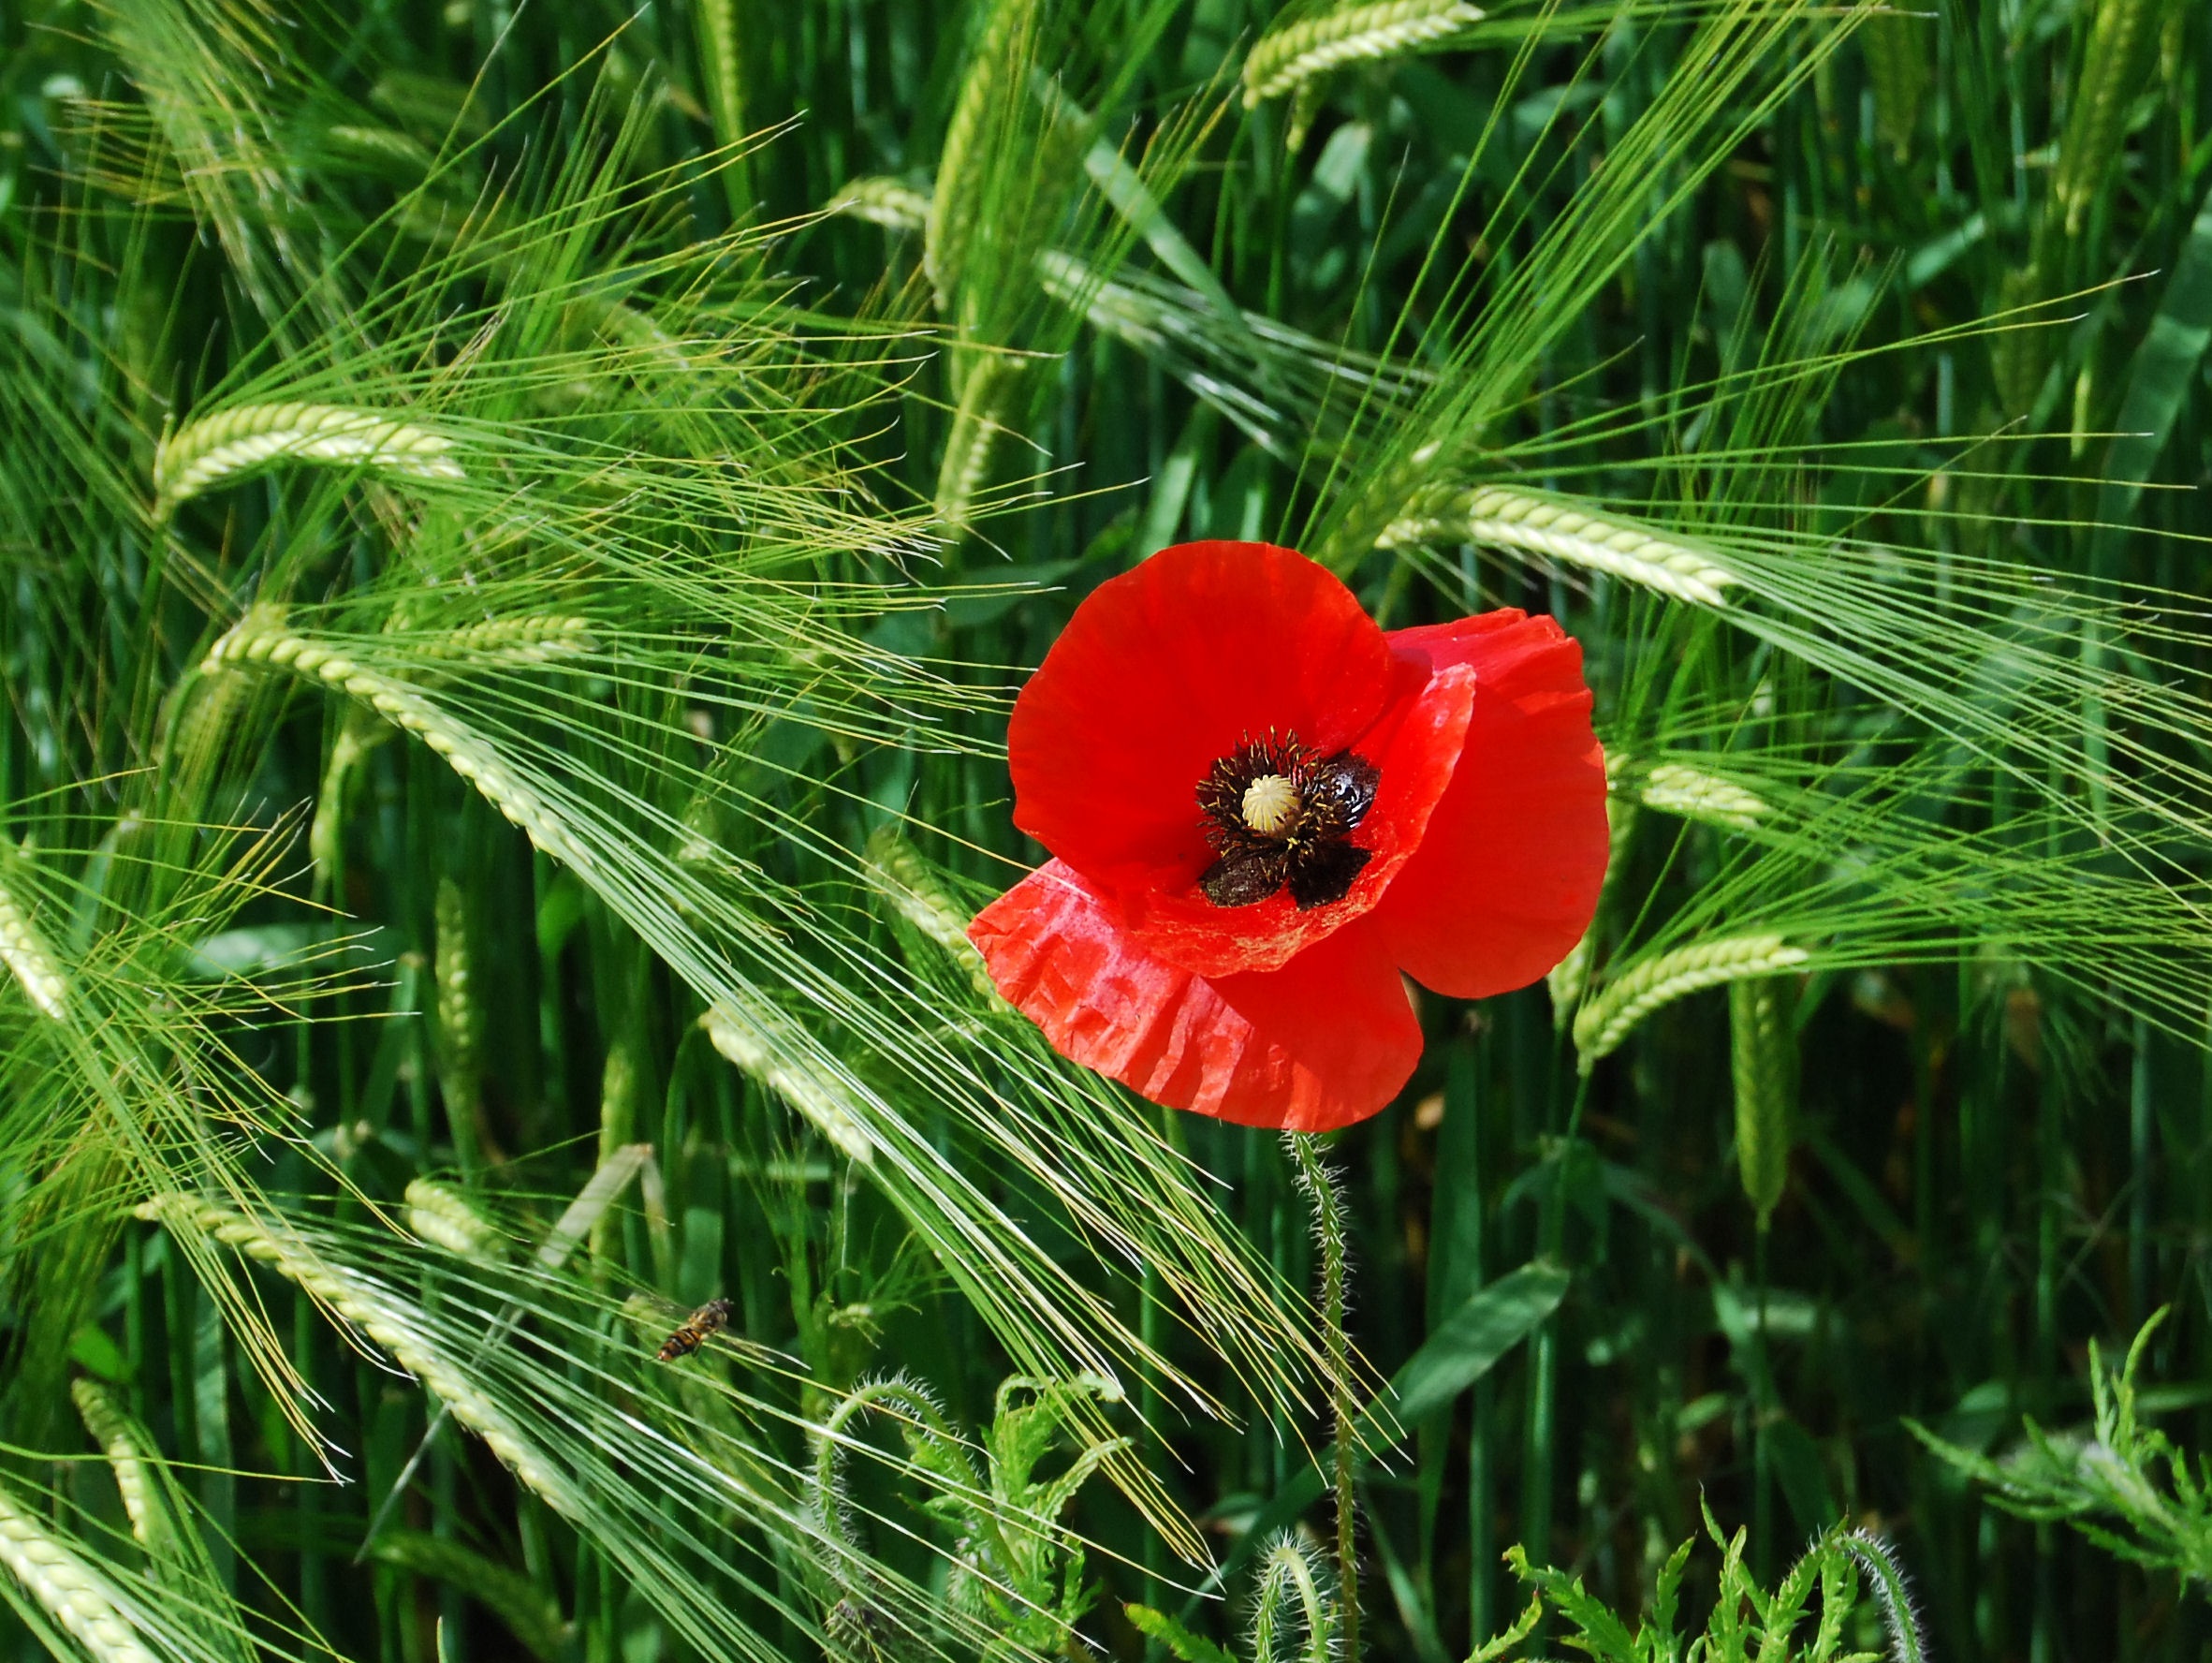
nature, grass, plant, field, meadow, barley, prairie, countryside, flower, red, botany, flora, wildflower, poppy, bud, coquelicot, macro photography, flowering plant, grass family, plant stem, land plant